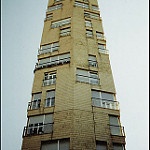
Label: buildings